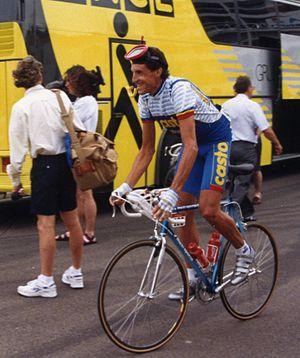
TOUR DE FRANCE 1993
Thierry Bourguignon est un coureur cycliste français. Il est professionnel de 1990 à 2000.